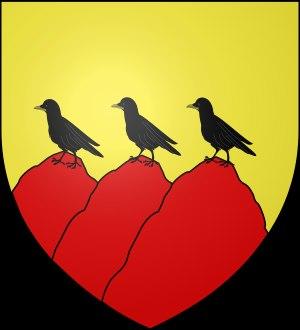
La famille de Villaret est une famille noble du Gévaudan, seigneurs d'Allenc, dont le nom est attesté dès le VIIIᵉ siècle, sous Charlemagne.
Jean-Chrysostôme de Villaret, est un homme d'Église français des XVIIIᵉ et XIXᵉ siècles.